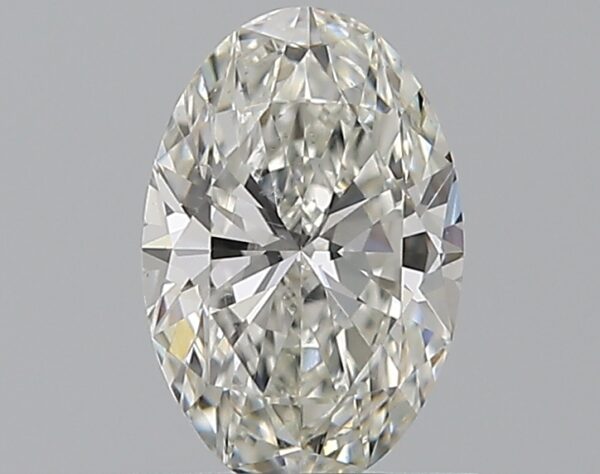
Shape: oval
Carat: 0.72
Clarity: SI1
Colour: H
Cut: EX
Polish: EX
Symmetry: EX
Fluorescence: N
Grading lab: GIA
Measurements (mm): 7.36 x 4.89 x 3.07